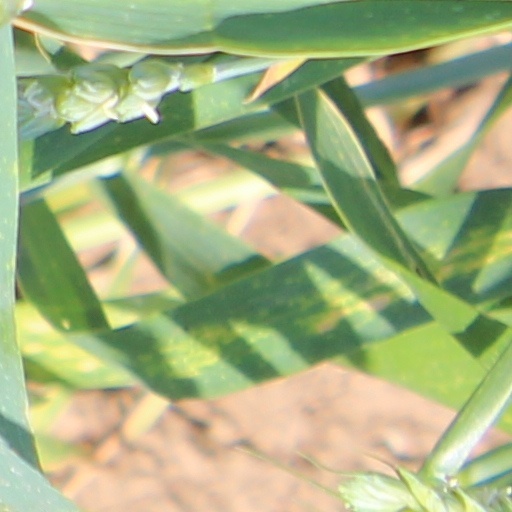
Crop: wheat